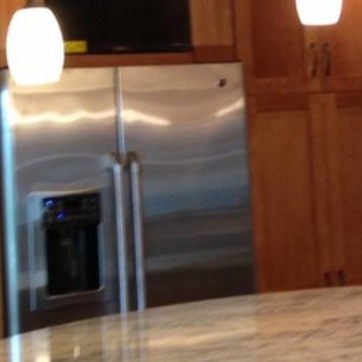
Material: metal